Azazel

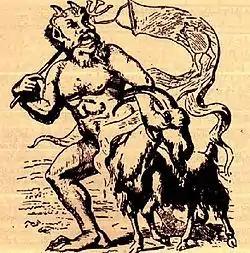
Illustration of Azazel in "Dictionnaire infernal" by Collin de Plancy (1863)

According to the Peshitta, Azazel is rendered Za-za-e'il "strong one against/of God" in Syriac. The "Pesher on the Periods A" (4Q180) reads, "on Azazel (some read "Uzael") and the angels". If the name is in fact Azazel's, it is spelled , equivalent to the Peshitta's version. The Targum Neofiti reads , without the aleph.